SS Scoresby

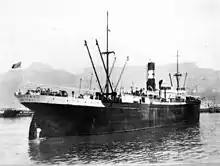
"Scoresby" in port

"Scoresby" sailed from Corner Brook, Newfoundland with a cargo of of pit props bound for the Clyde in Scotland. She sailed "via" St. Francis Harbour, Nova Scotia and Sydney, Nova Scotia, where she joined Convoy SC 7. Her Master was Lawrence Zebedee Weatherill, and she carried the Convoy Vice-Commodore. SC 7 left Sydney on 5 October. At first the convoy had only one escort ship, the sloop . A wolf pack of U-boats found the convoy on 16 October and quickly overwhelmed it, sinking many ships over the next few days.